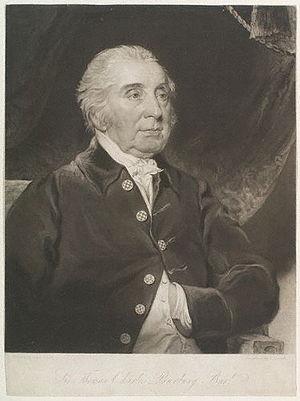
Sir Thomas Charles Bunbury, 6ᵉ baronnet était un politicien britannique qui a siégé à la Chambre des communes entre 1761 et 1812. Il a été le premier mari de Sarah Lennox.